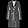
Label: Coat